Jiadong

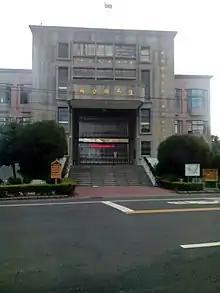
Jiadong Township Office

The township comprises 12 villages: Changlong, Datong, Fenglong, Jiadong, Laijia, Liugen, Qiangyuan, Shiguang, Wanjian, Wenfeng, Yanwen and Yuguang.